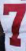
Number: 7